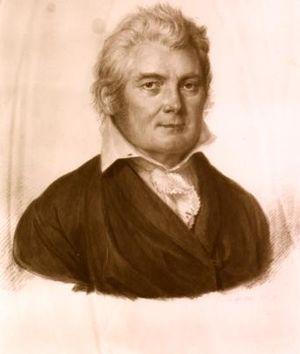
Johann Wilhelm Krause était un architecte allemand, né en Basse-Silésie à Dittmansdorf en 1751 et mort à Tartu en 1828.